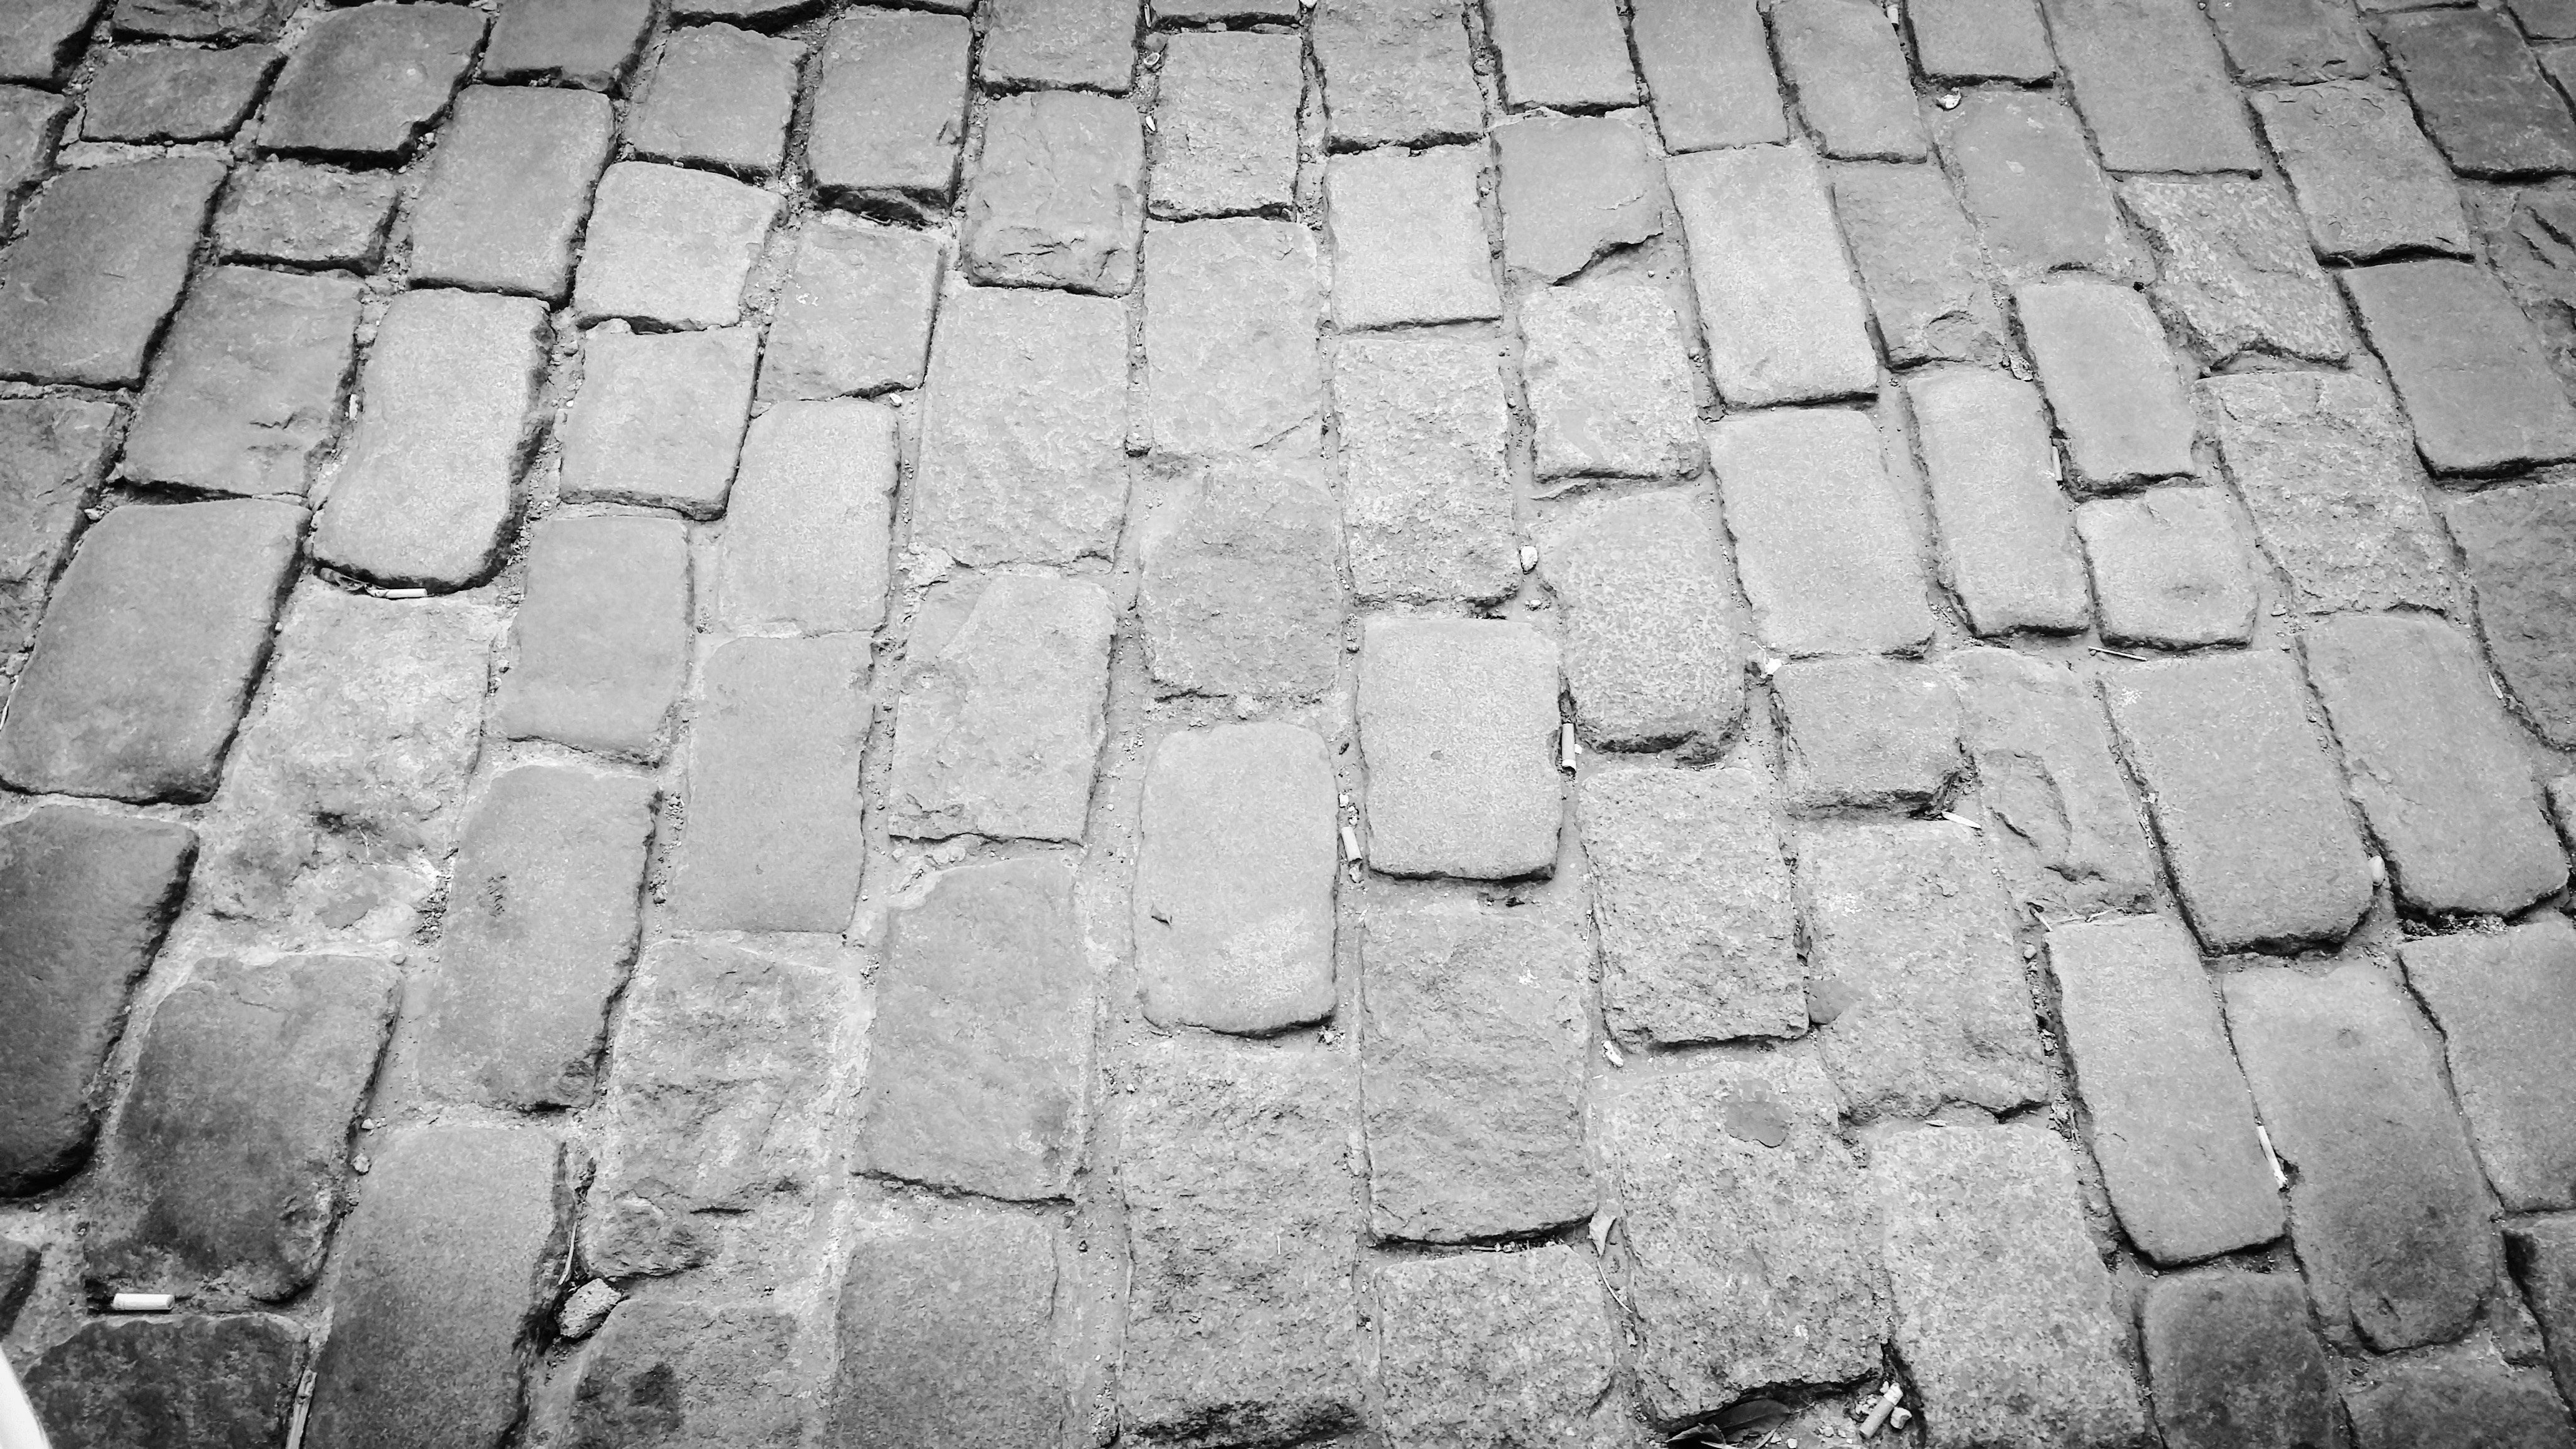
black and white, wood, white, texture, floor, cobblestone, wall, asphalt, line, soil, stone wall, monochrome, brick, material, flooring, road surface, monochrome photography